The Dick Van Dyke Show

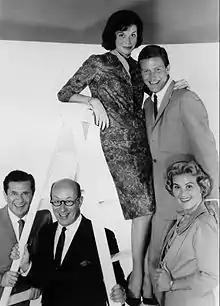
Morey Amsterdam, Richard Deacon, Mary Tyler Moore, Dick Van Dyke, and Rose Marie

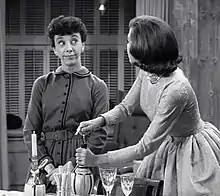
Ann Morgan Guilbert alongside Mary Tyler Moore

A group of character actors played several different roles during the five seasons. Actors who appeared more than once, sometimes in different roles, included Elvia Allman (as Herman Glimscher's mother), Tiny Brauer, Bella Bruck, Jane Dulo, Herbie Faye, Bernard Fox, Dabbs Greer, Jerry Hausner, Peter Hobbs, Jackie Joseph, Sandy Kenyon (who also appeared in the 2004 reunion special), Alvy Moore, Isabel Randolph, Burt Remsen, Johnny Silver, Doris Singleton, Amzie Strickland, George Tyne, Herb Vigran and Len Weinrib. Frank Adamo, who served as Van Dyke's personal assistant and stand-in, also played small roles throughout the show's five seasons.